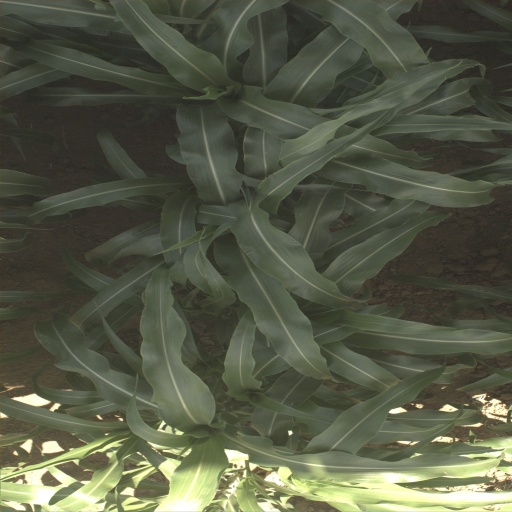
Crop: sorghum